Pierre Jean Van Stabel

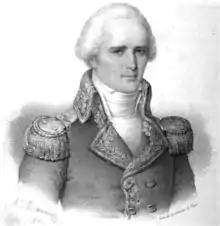
Portrait of Vanstabel, by Antoine Maurin

Pierre Jean Van Stabel (8 November 1744 – 30 March 1797) was a French Navy officer best known for his role in the Glorious First of June.